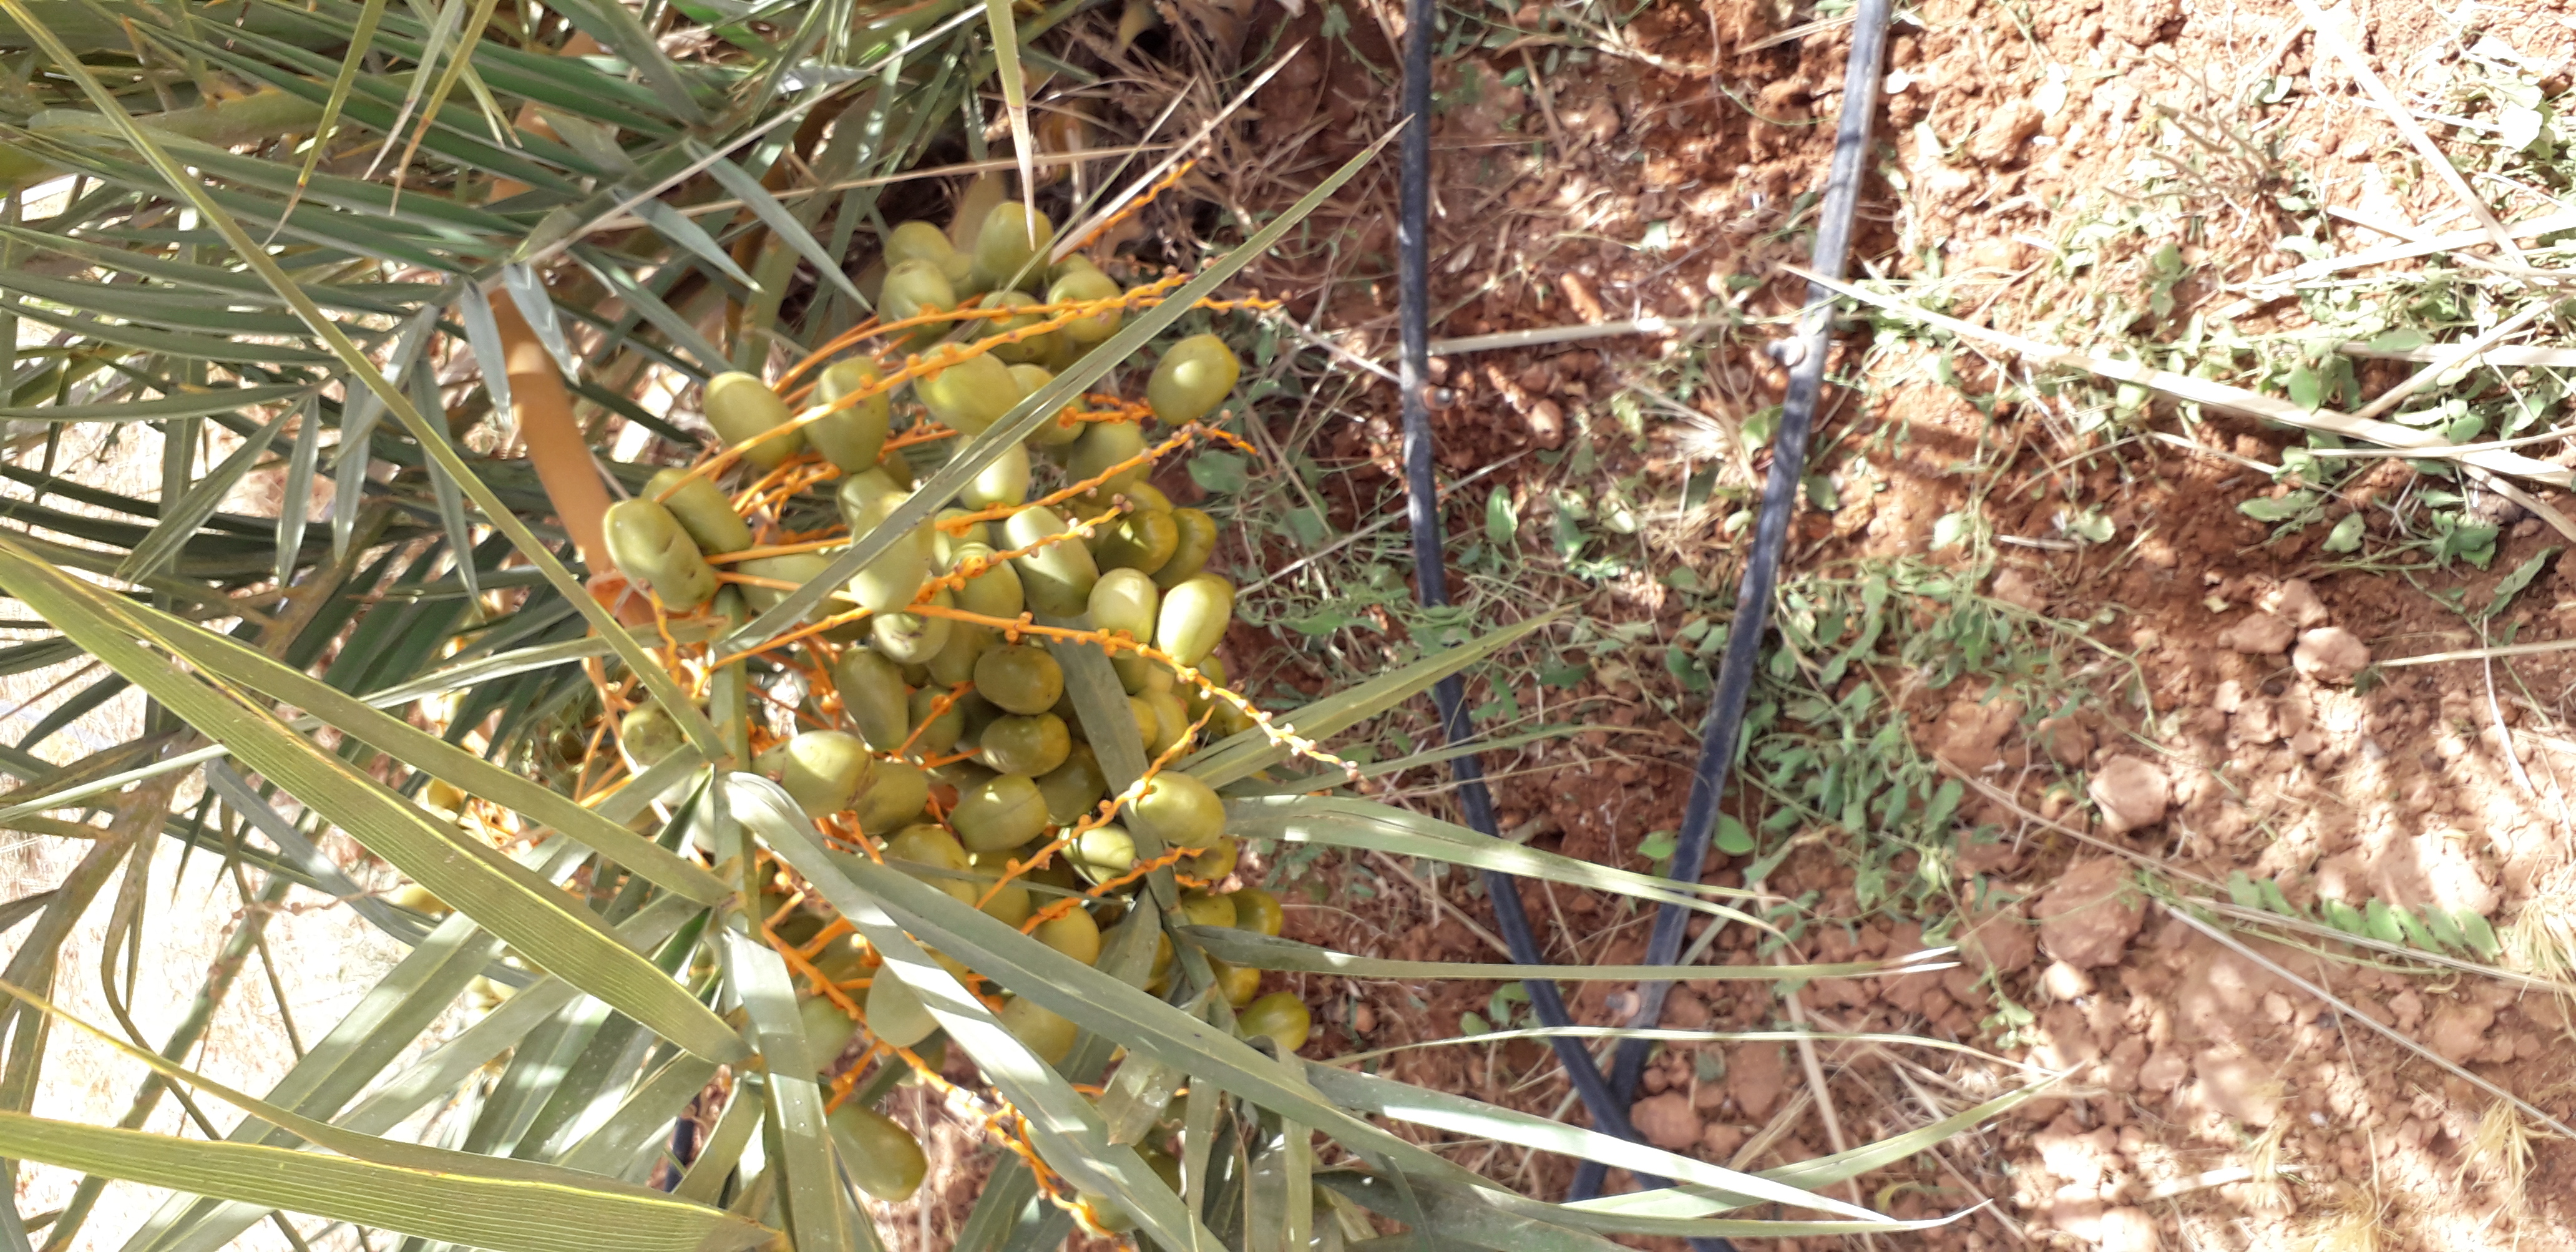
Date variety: Boufagous